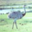
Label: bird